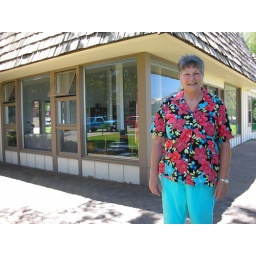
Judi standing in front of her old office at the Tahoe Keys.